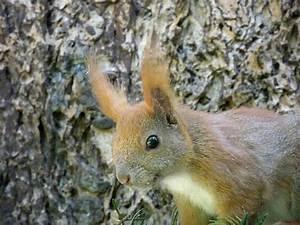
squirrel